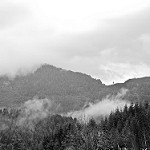
Label: B & W